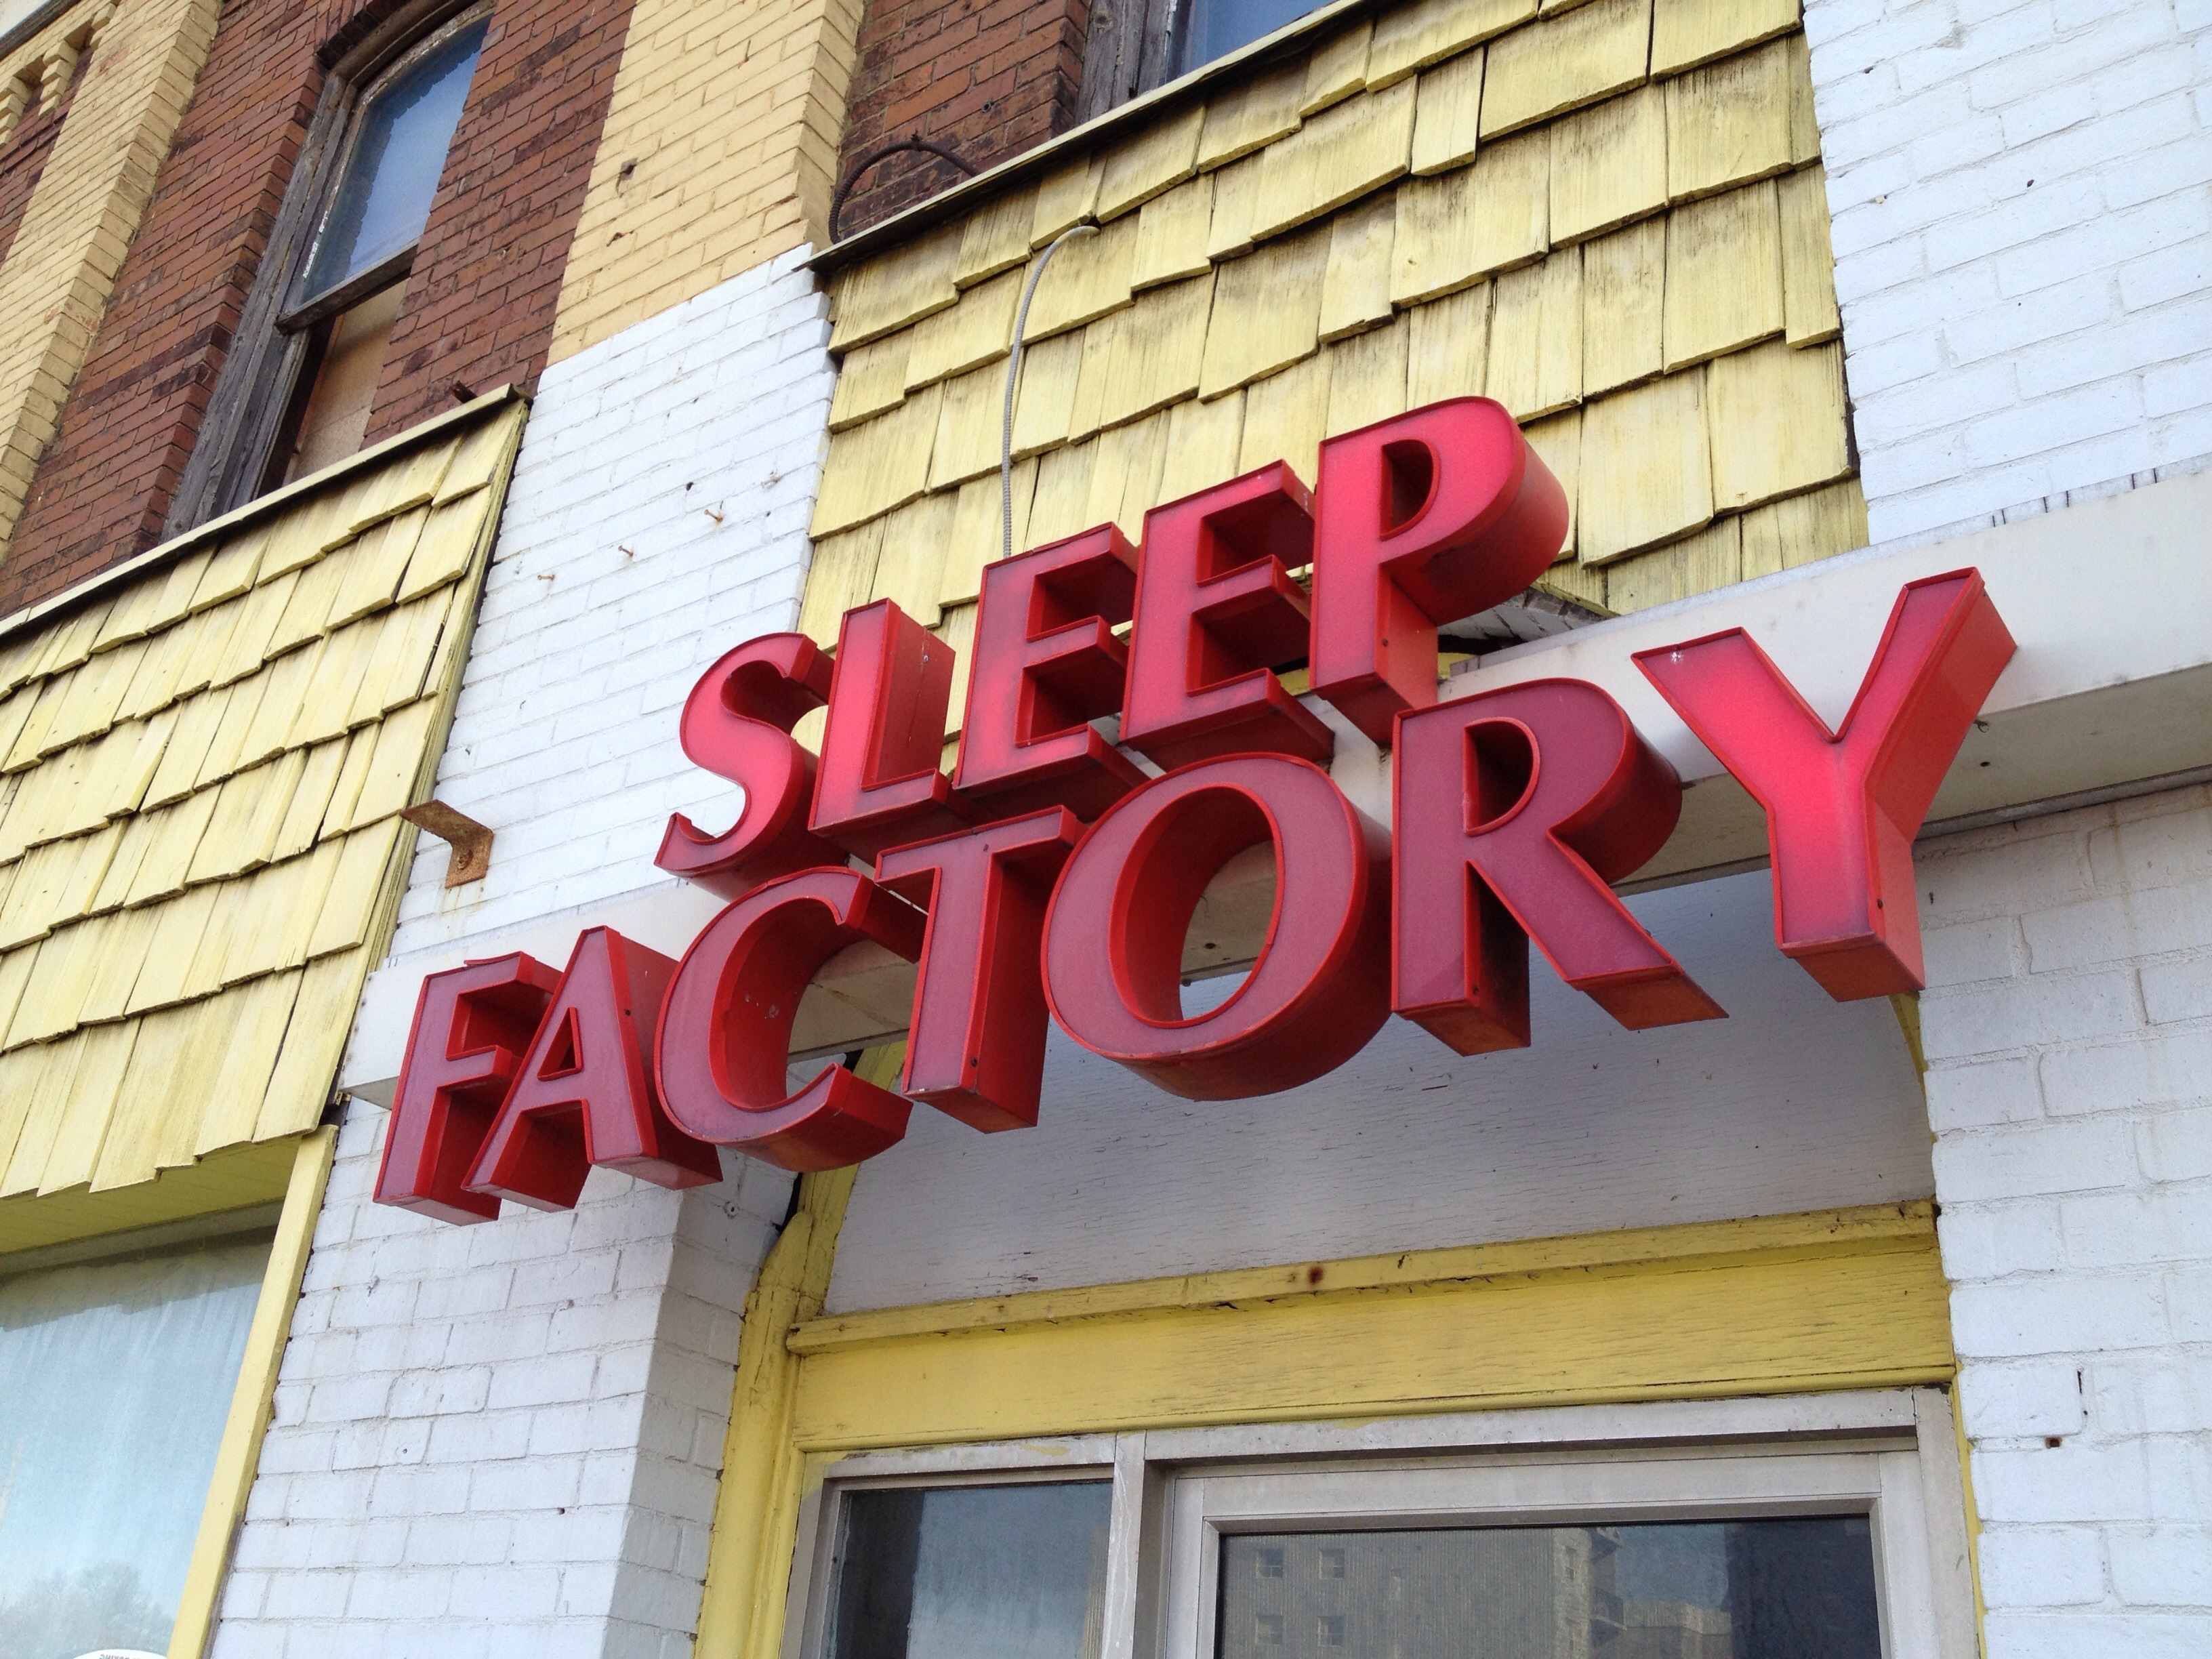
restaurant, wall, sign, red, color, facade, signage